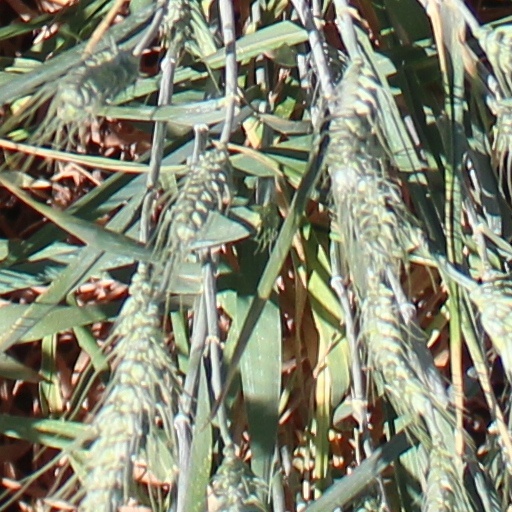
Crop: wheat